Palmer baronets of Carlton (1660)

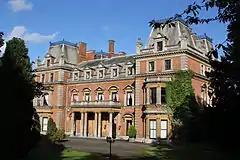
East Carlton - earlier seat of the Palmers of Carlton family

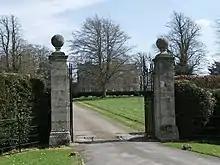
Carlton Curlieu Hall- seat of Palmers of Carlton

The heir presumptive is the brother of the above, Jeremy Charles Palmer (born 1939). He has two sons, the elder of whom is Drew Herrick (born 1974), who has a son Henry (born 2012).